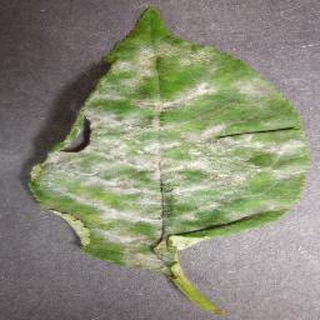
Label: cherry_powdery_mildew